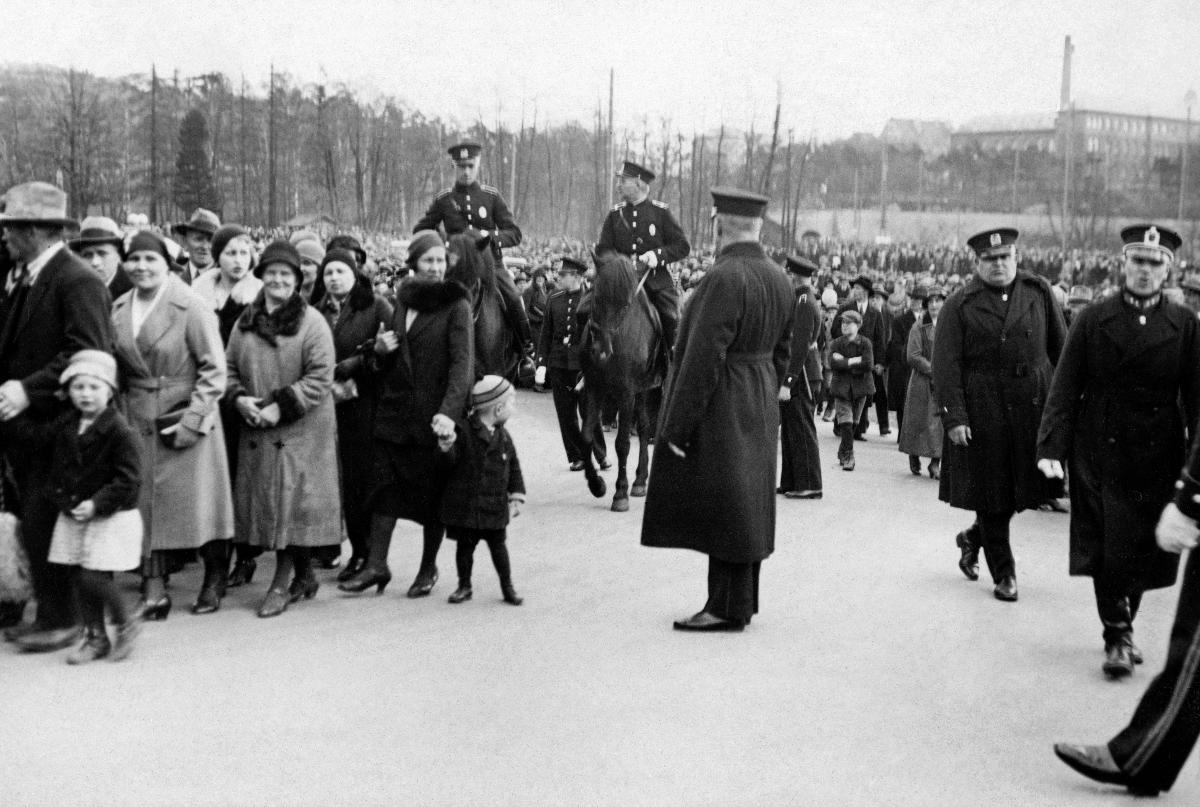
Sosialidemokraattien mielenosoitus Mäntymäellä
Demonstration of the Social Democrats on Mäntymäki
sisällön kuvaus: Poliisit hajoittavat Sosialidemokraattien mielenosoituskulkueen loppupäätä Mäntymäellä Helsingissä 1.5.1933. content description: The police scatters the end of the demonstration procession of the Social Democrats on Mäntymäki hill in Helsinki 1.5.1933.
Kuvaaja: Kangas, Jussi, kuvaaja
Vuosi: 1933
Paikka: Suomi; Suomi, Uusimaa, Helsinki
Aiheet: mielenosoitukset; politiikka; sosiaalidemokraattiset puolueet; vappu; poliisit (ammatit); demonstrations (activism); politics; social democratic parties; May Day; demonstrations; social democrats; police; first of may; police (occupations); demonstrationer (meningsyttringar); politik; socialdemokratiska partier; första maj; poliser